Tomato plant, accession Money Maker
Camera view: bottom (45 deg); turntable rotation: 120 degrees
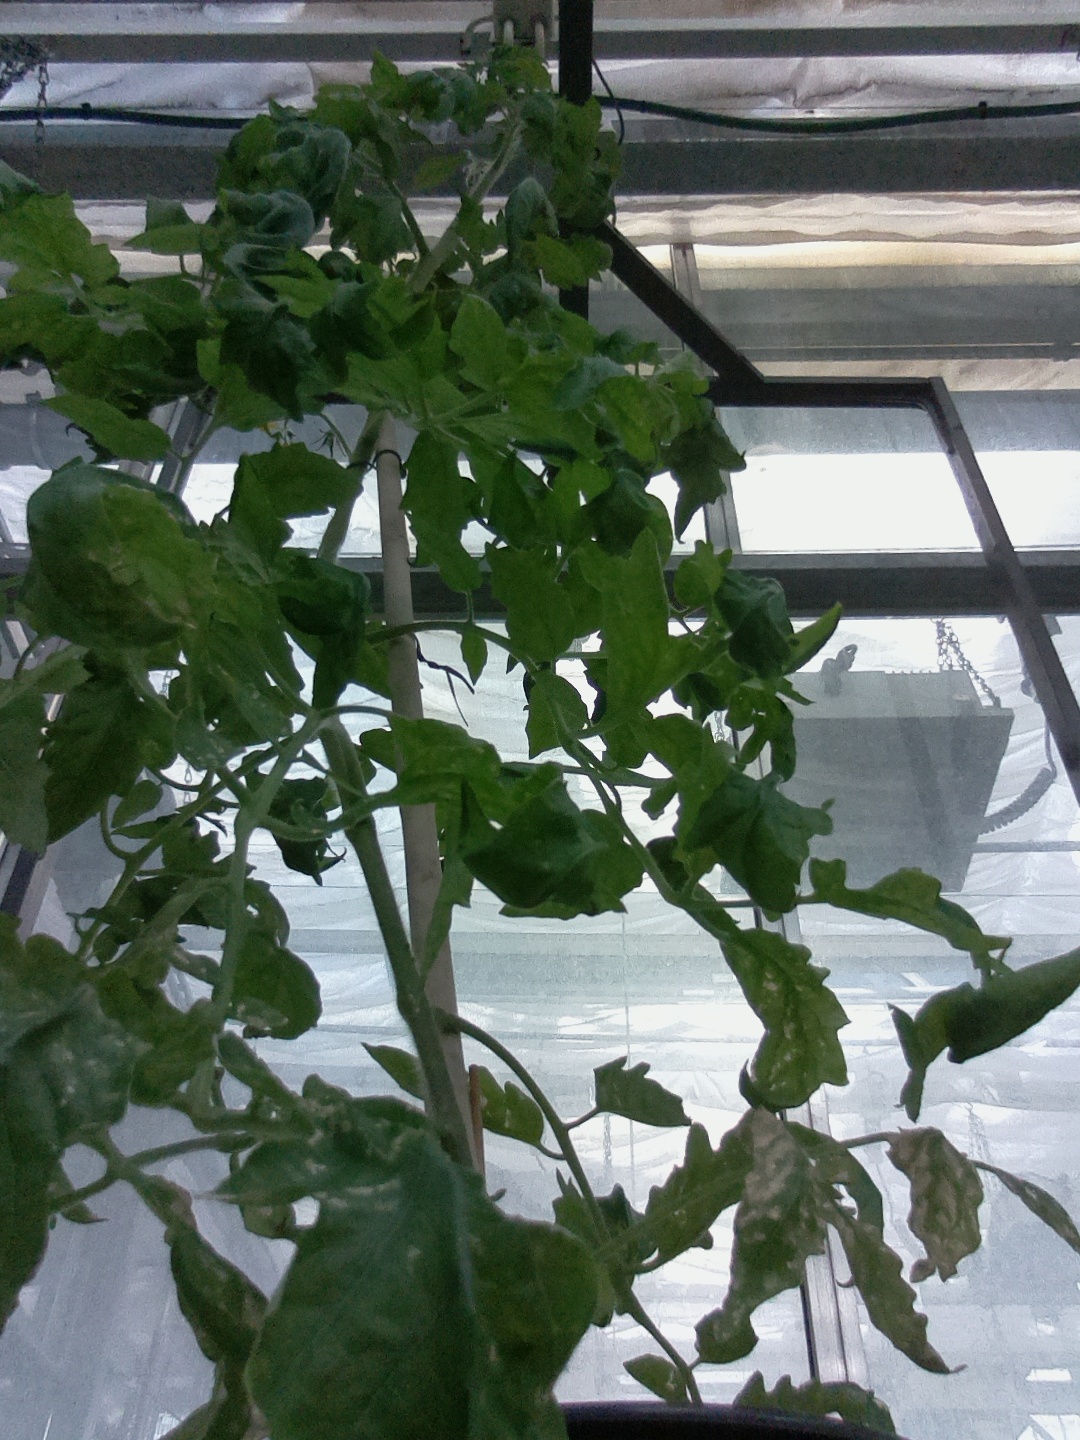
BBCH growth stage 66: Full flowering, 60%-70% of flowers open, more petals falling